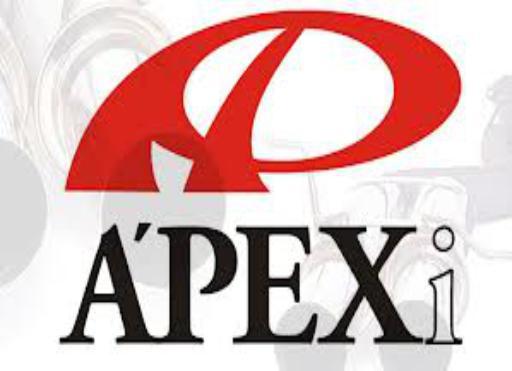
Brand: Apex
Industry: Others